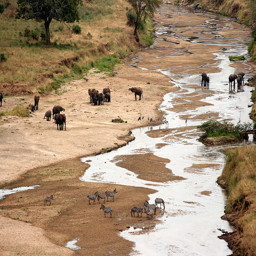
some animals are standing near a thin river
A herd of cattle standing along side or a river.
Elephants and zebras are in a near dried up lake.
Elephants and zebras are walking through an almost dry riverbed.
a number of animals on dirt ground near water